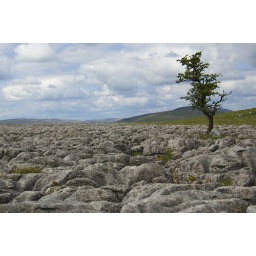
A lone tree sits within the limestone pavement above the village of Conistone, Wharfedale in the Yorkshire Dales.